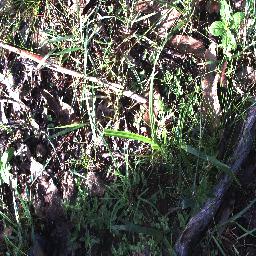
Label: negative